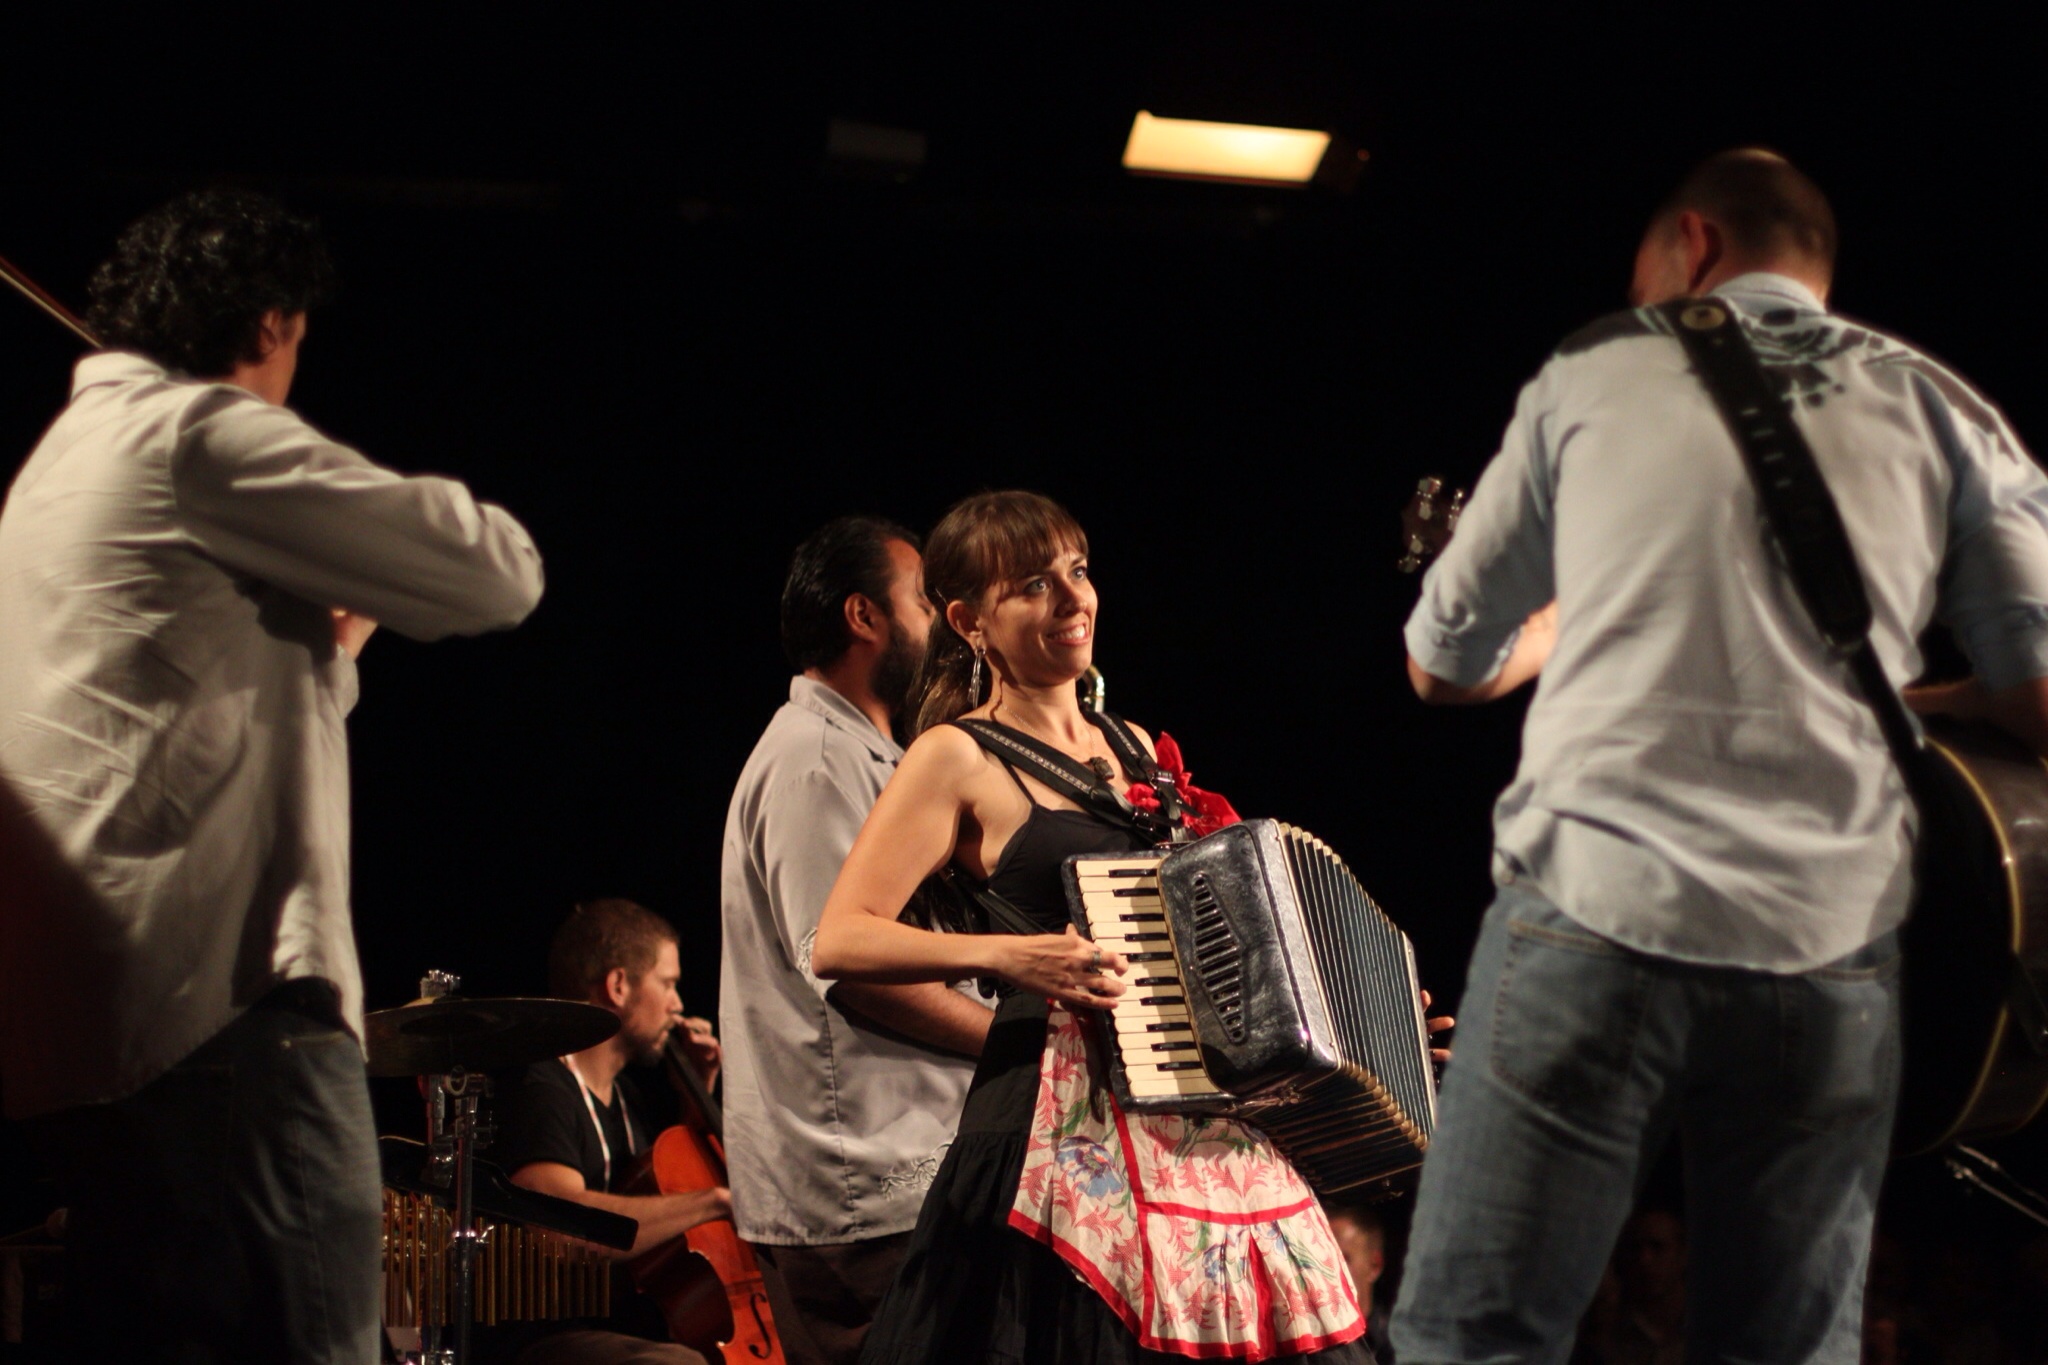
music, concert, audience, musician, performance art, theatre, stage, orchestra, performance, singing, tedx, tedxphoenix, tedxphx, entertainment, performing arts, musical theatre